Pane di Altamura
Also known as:
arz - Egyptian Arabic: بانى دى التامورا
fr - French: Pane di Altamura
it - Italian: Pane di Altamura
ko - Korean: 파네 디 알타무라
Category: bread (bread)
Cuisine: Italian
Associated cuisines: Italian
Area: Apulia, Altamura
Countries: Italy
Region: Southern Europe

The dish is a type of naturally leavened bread made from remilled durum wheat semolina.

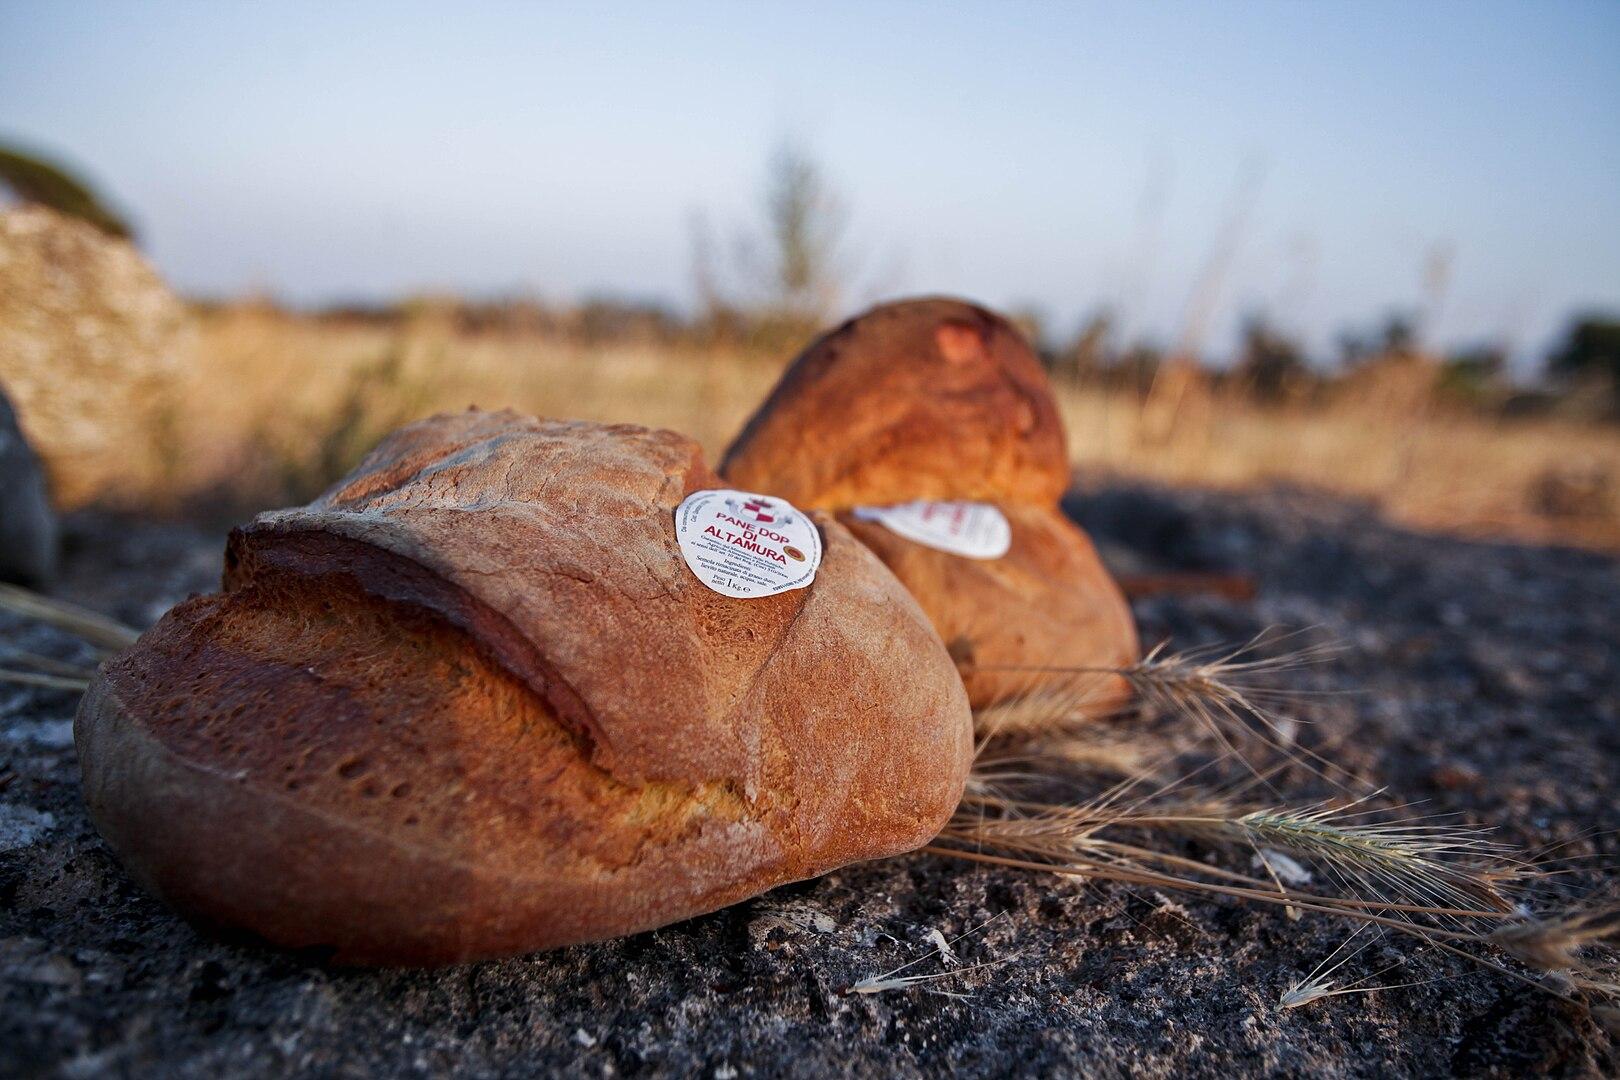
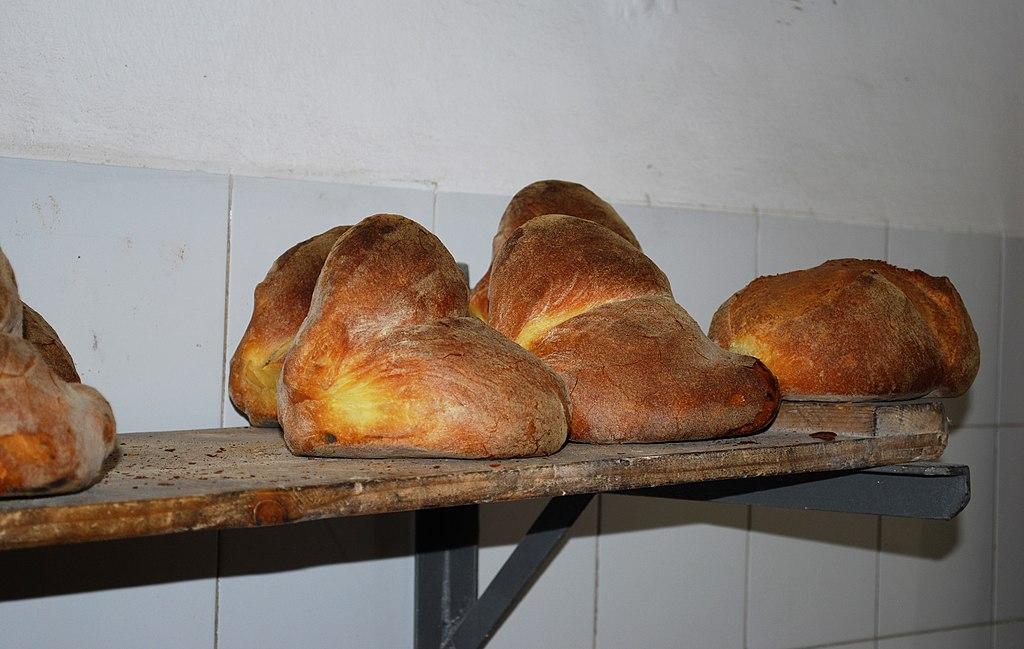